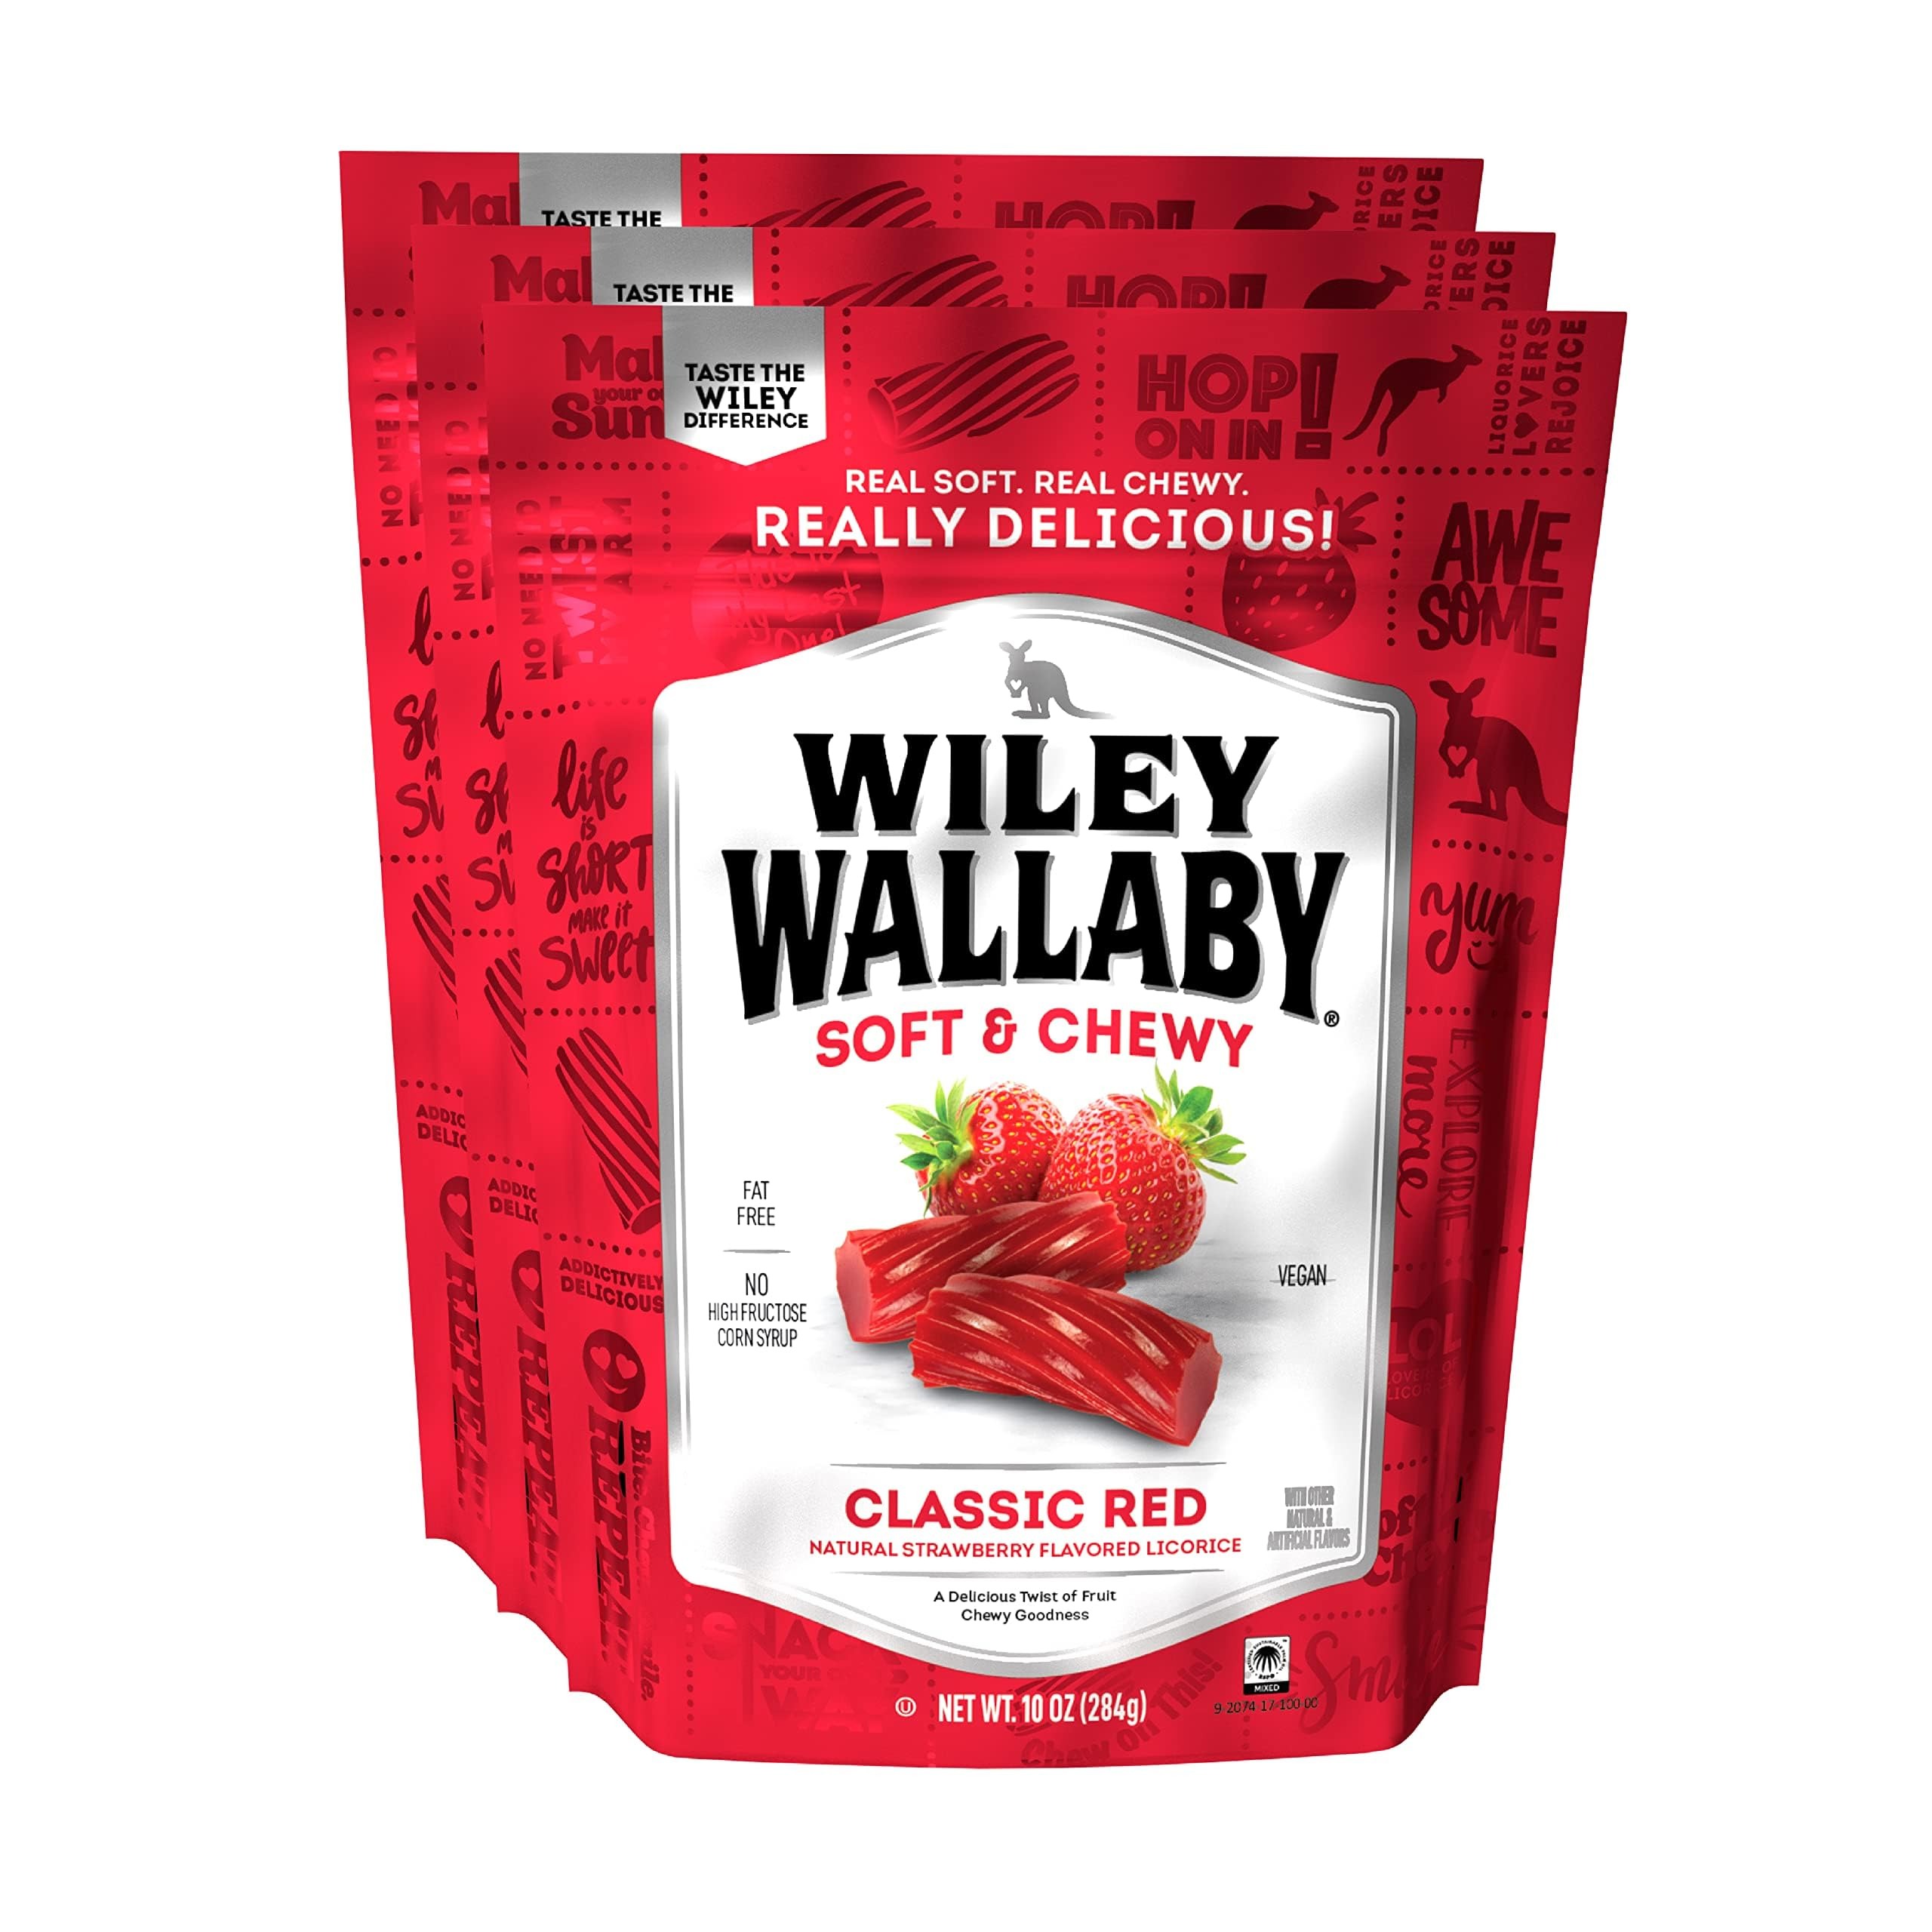
Item Name: Wiley Wallaby Licorice 10 Ounce Classic Gourmet Soft & Chewy Australian Red Licorice Candy Twists, 3 Pack
Bullet Point 1: STRAWBERRY LICORICE - These thick, delicious chunks of strawberry candy are soft, chewy, and full of fruity flavor in every bite!
Bullet Point 2: VEGAN CANDY - Our Australian licorice is certified vegan and kosher. We only use sustainable palm oil to create our fat-free soft candy.
Bullet Point 3: ON THE GO - Whether you need movie theater candy or party candy Wiley has you covered. A resealable bag keeps our chewy candy fresh for munching anytime!
Bullet Point 4: MADE BETTER - Don’t sacrifice good taste. We created a sweet candy with less sugar that still packs a punch of flavor!
Bullet Point 5: VARIETY CANDY - At Wiley we mix things up! Our delicious soft licorice comes in seven different flavors & licorice beans for an all-new licorice experience.
Product Description: LICORICE LOVERS REJOICE Finally that tough, flavorless licorice can be a thing of the past. Wiley Wallaby licorice has big bold flavors and a soft chewy texture your heart (and stomach) really desires! BFF: BEST FRUIT FLAVOR We packed Wiley so full of fresh fruit flavors, there was less room left for the things you could do without. Less sugar, fat free and absolutely no dairy or high fructose corn syrup - now your conscience can be clear while you enjoy our our Wiley fruit flavors. Win-Win-Win! BITE. CHEW. SMILE. REPEAT. Whether on your own or with your favorite people, Wiley makes the perfect mess-free snack anytime, anywhere! So the next time you're headed to the movies, out on a hike, or meeting up with friends, grab a bag of Wiley. EXPLORE MORE We believe that "status quo" isn't always best. That's why we continually develop new products and flavors.
Value: 30.0
Unit: Ounce

Price: 4.34